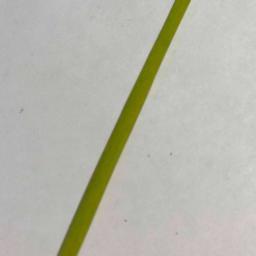
Label: Rice___Healthy